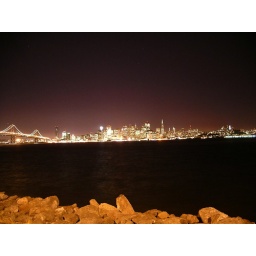
taken from yerba buena island near the base of the bay bridge